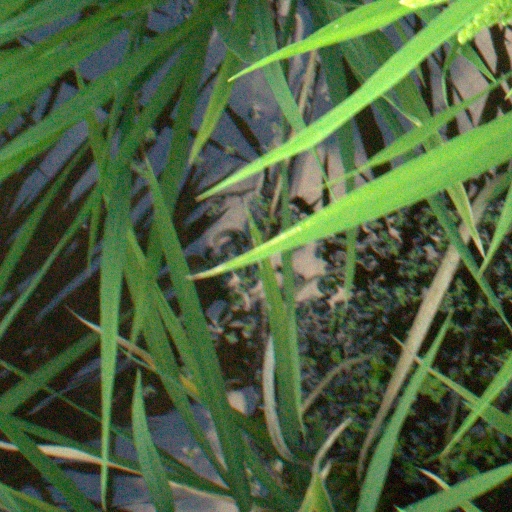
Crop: rice